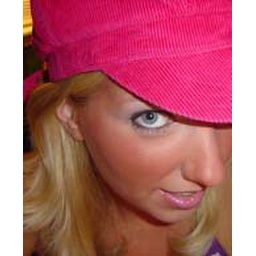
Me in pink hat